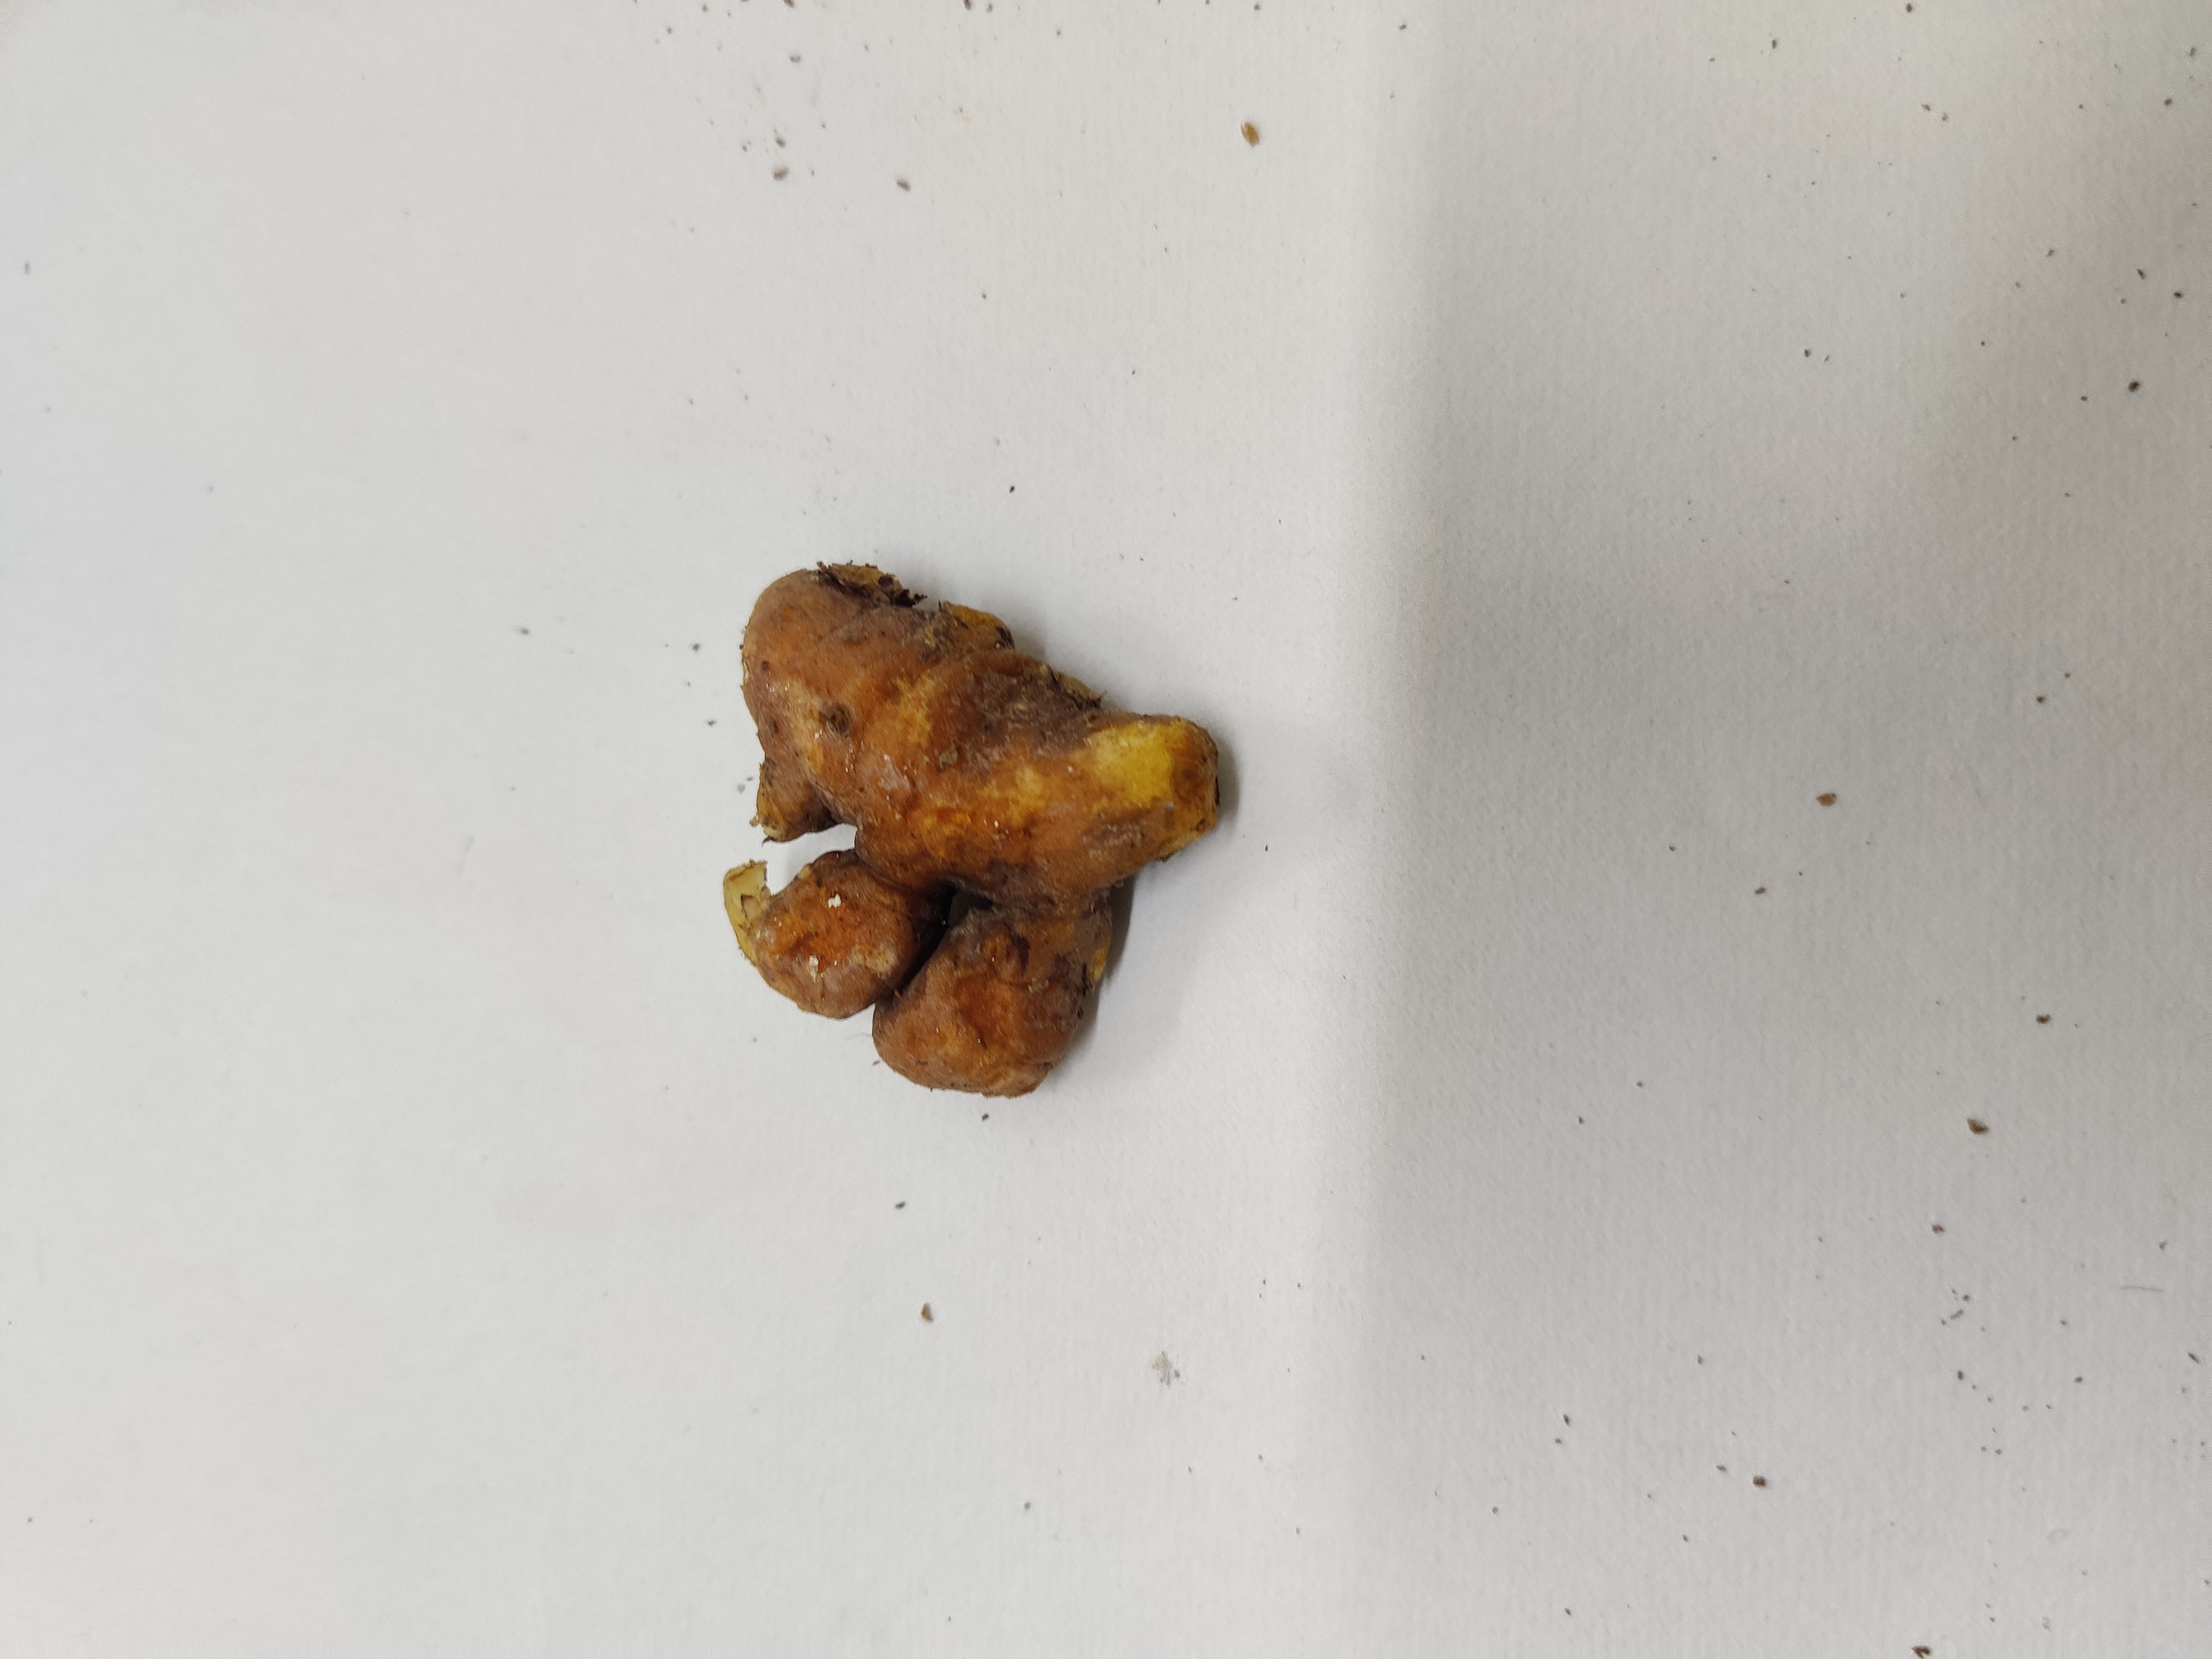
Crop: Turmeric
Condition: Fresh